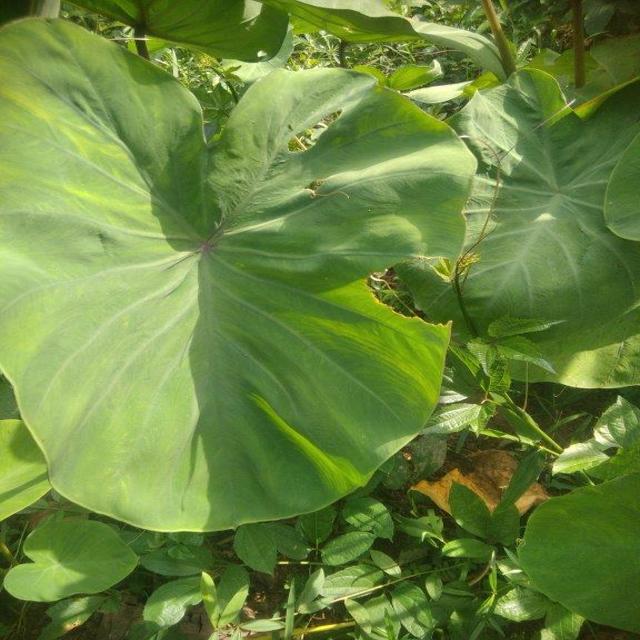
Label: Healthy